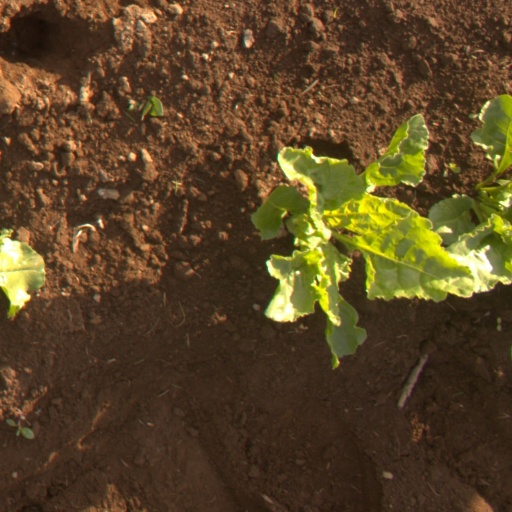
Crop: sugar beet